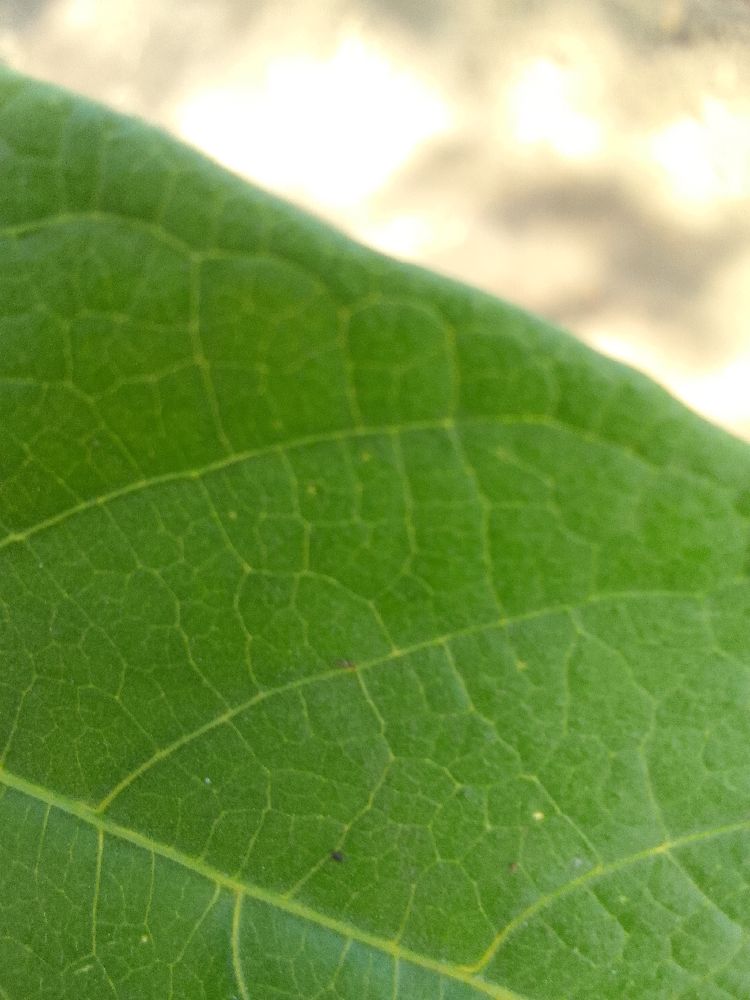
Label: healthy